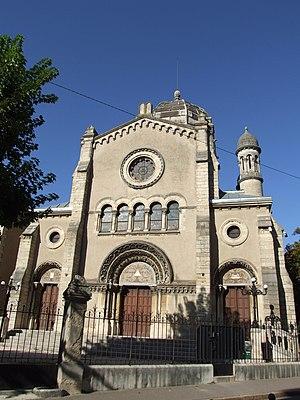
Dijon, Bourgogne, France
Ce tableau présente la liste de tous les monuments historiques classés ou inscrits dans la ville de Dijon, Côte-d'Or, en France. Avec 213 monuments classés ou inscrits, Dijon est la neuvième ville française comptant le plus de monuments historiques, après Paris, Bordeaux, La Rochelle, Nancy, Lyon, Rouen, Arras et Strasbourg.
La synagogue de Dijon est une synagogue située à Dijon dans le département français de la Côte-d'Or. Elle est inscrite en totalité à l'Inventaire Supplémentaire des Monuments Historiques par arrêté préfectoral du 15 mars 1989.